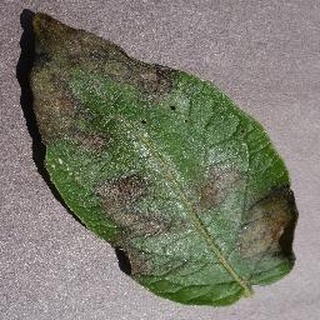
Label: potato_late_blight